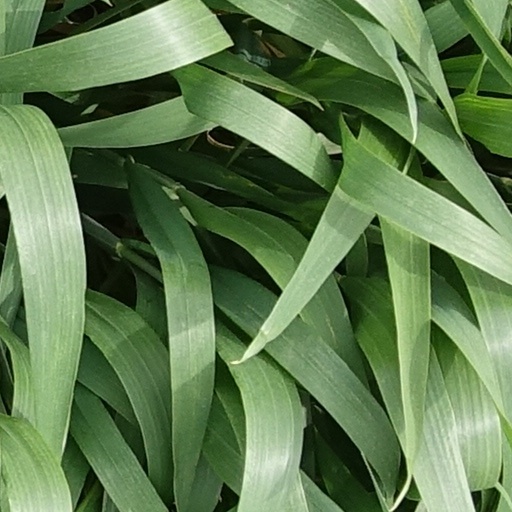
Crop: wheat